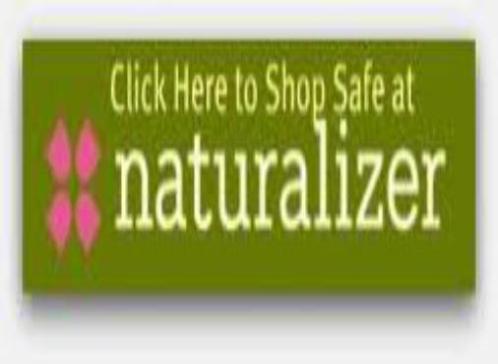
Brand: naturalizer-2
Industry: Clothes